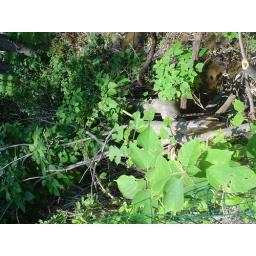
A fallen tree blocking water flow in Bread and Cheese Creek